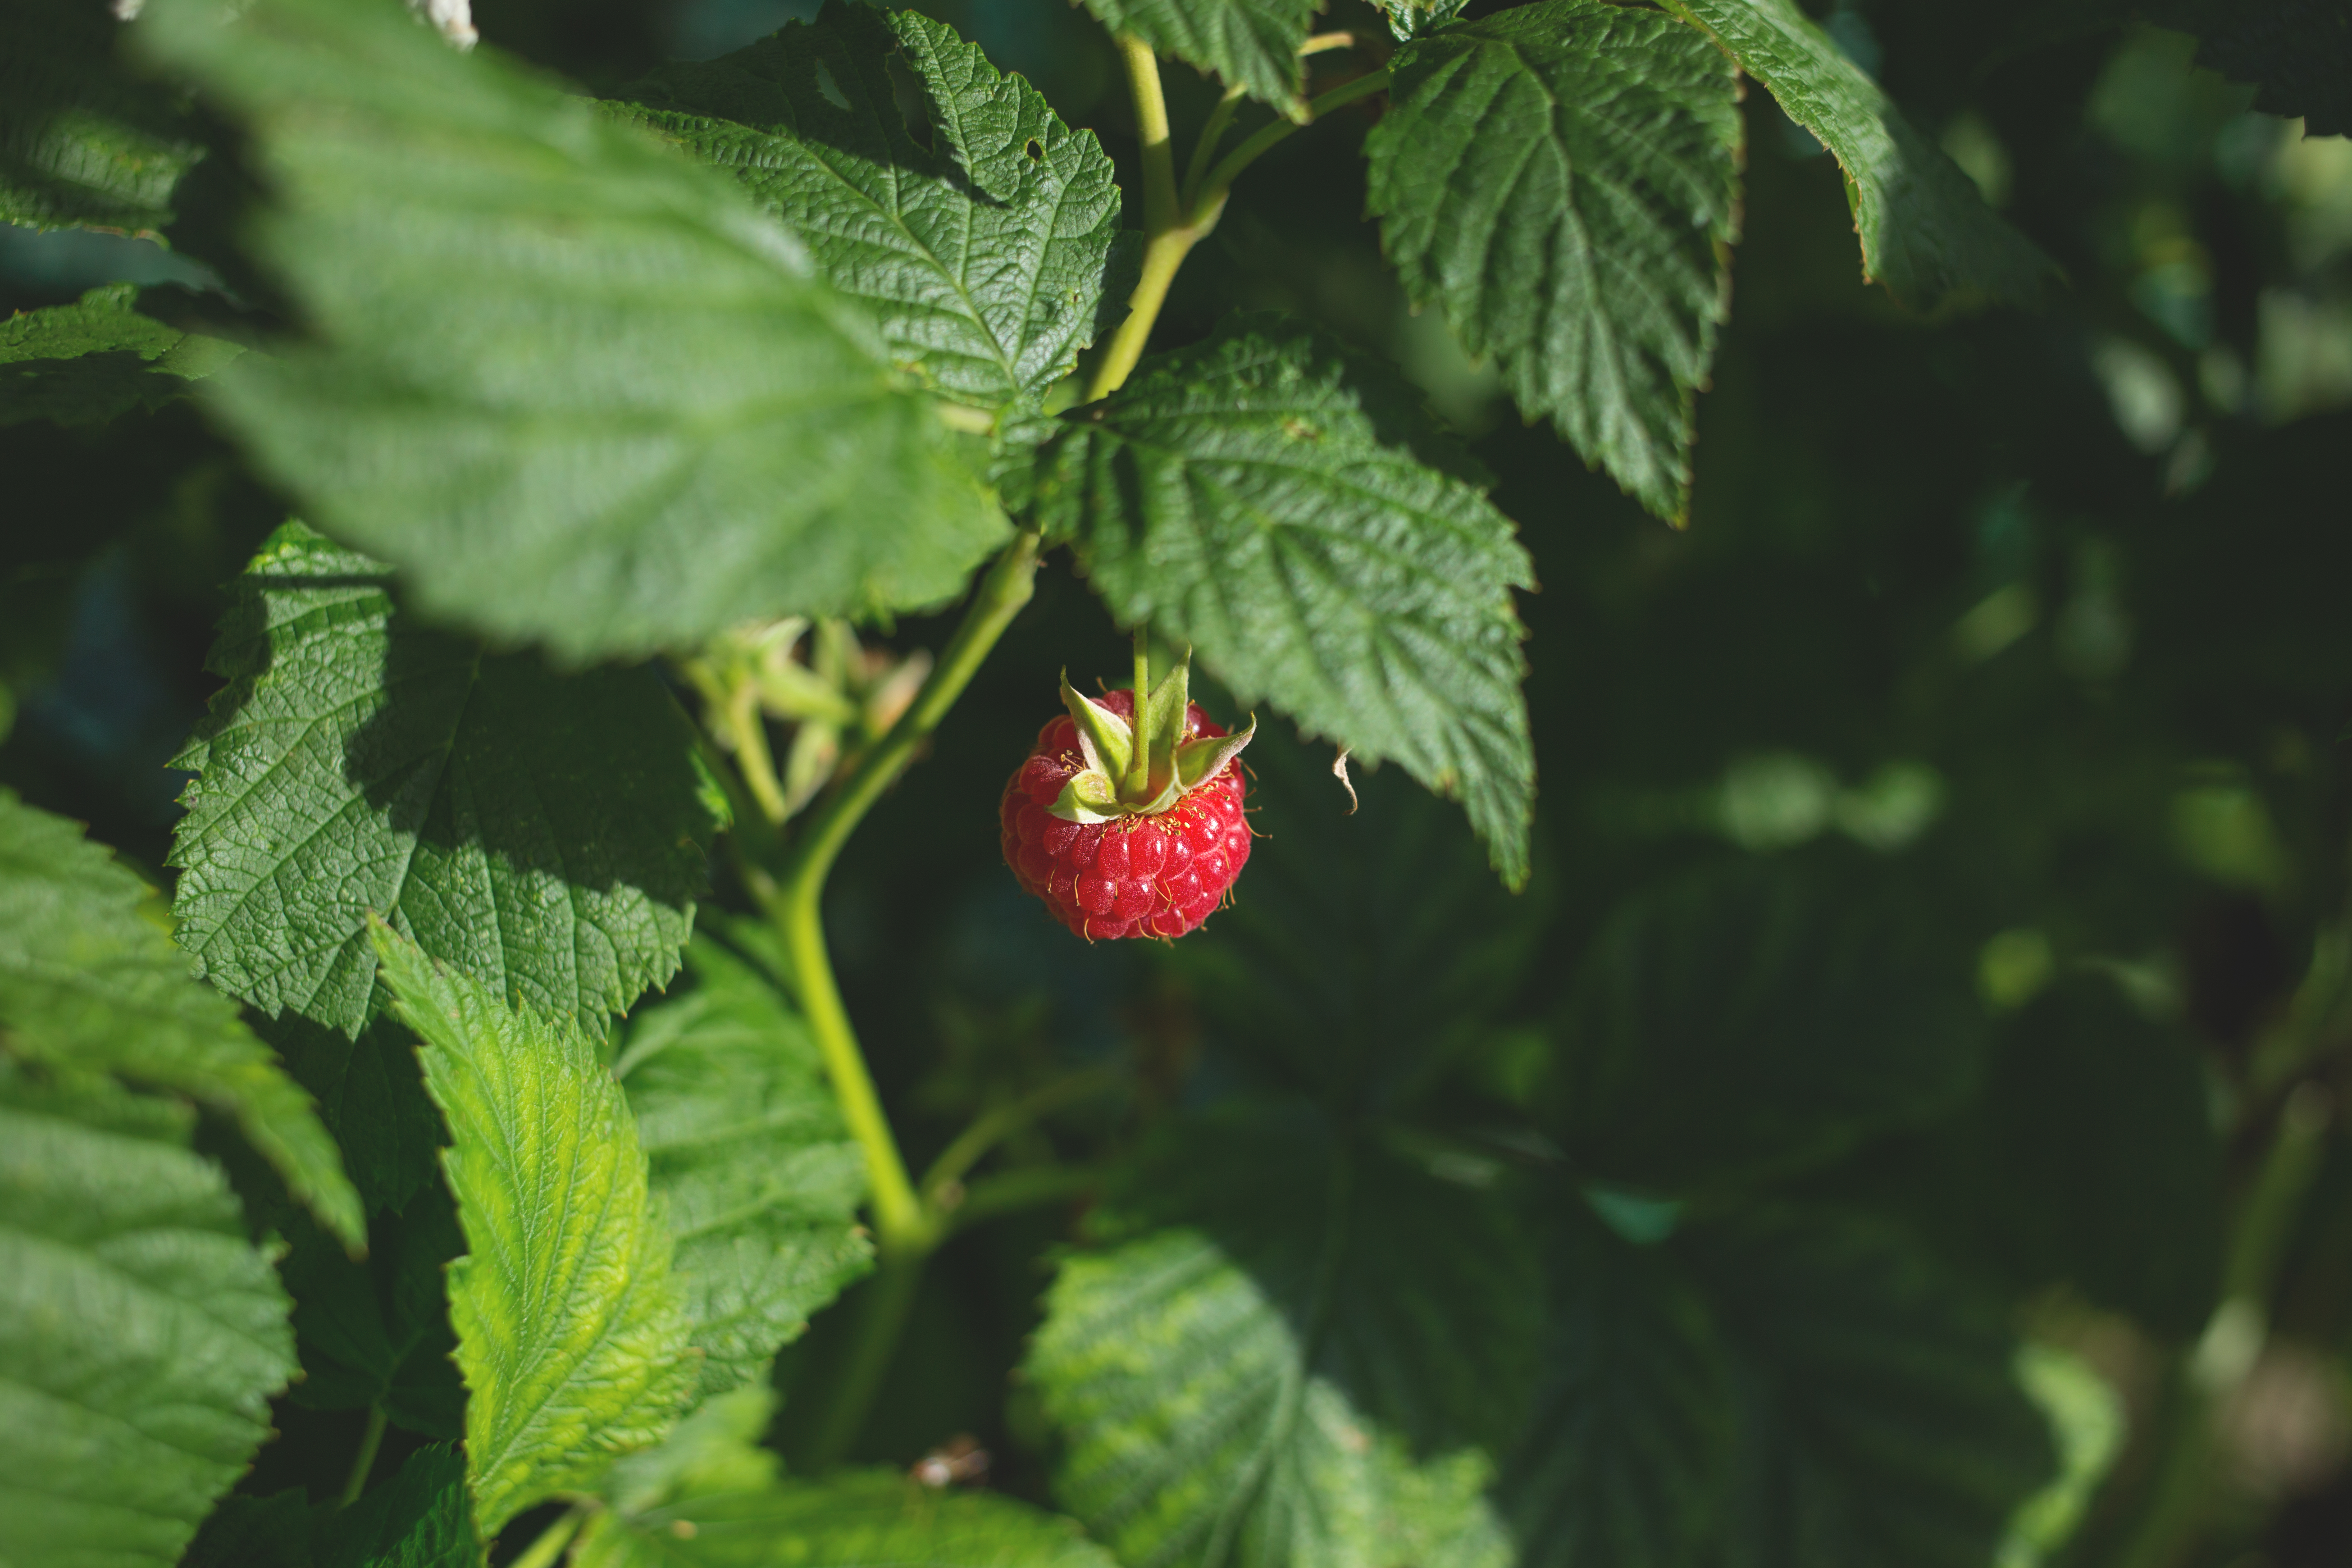
plant, fruit, berry, leaf, flower, food, green, herb, produce, fresh, flora, strawberry, leaves, shrub, strawberries, macro photography, flowering plant, rose family, land plant